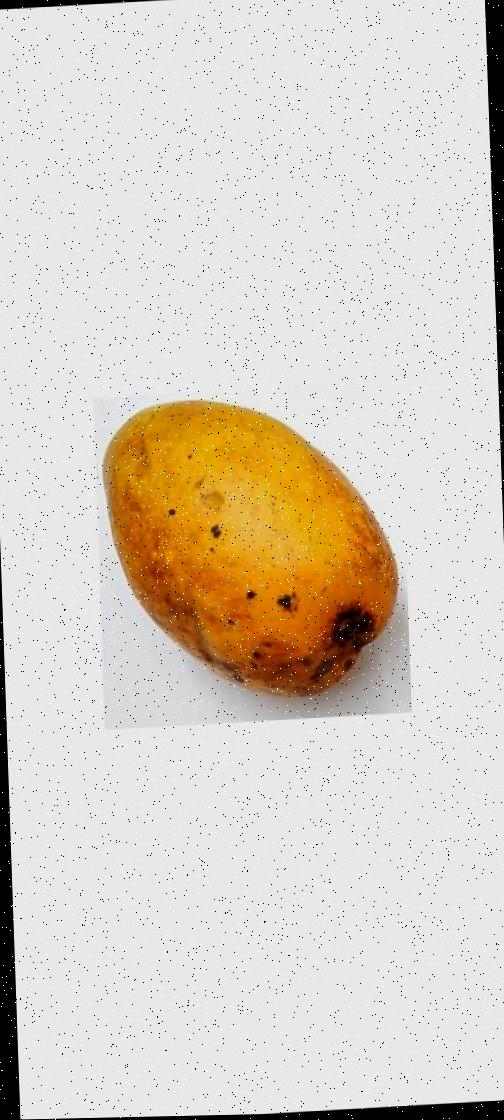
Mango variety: Bari-11